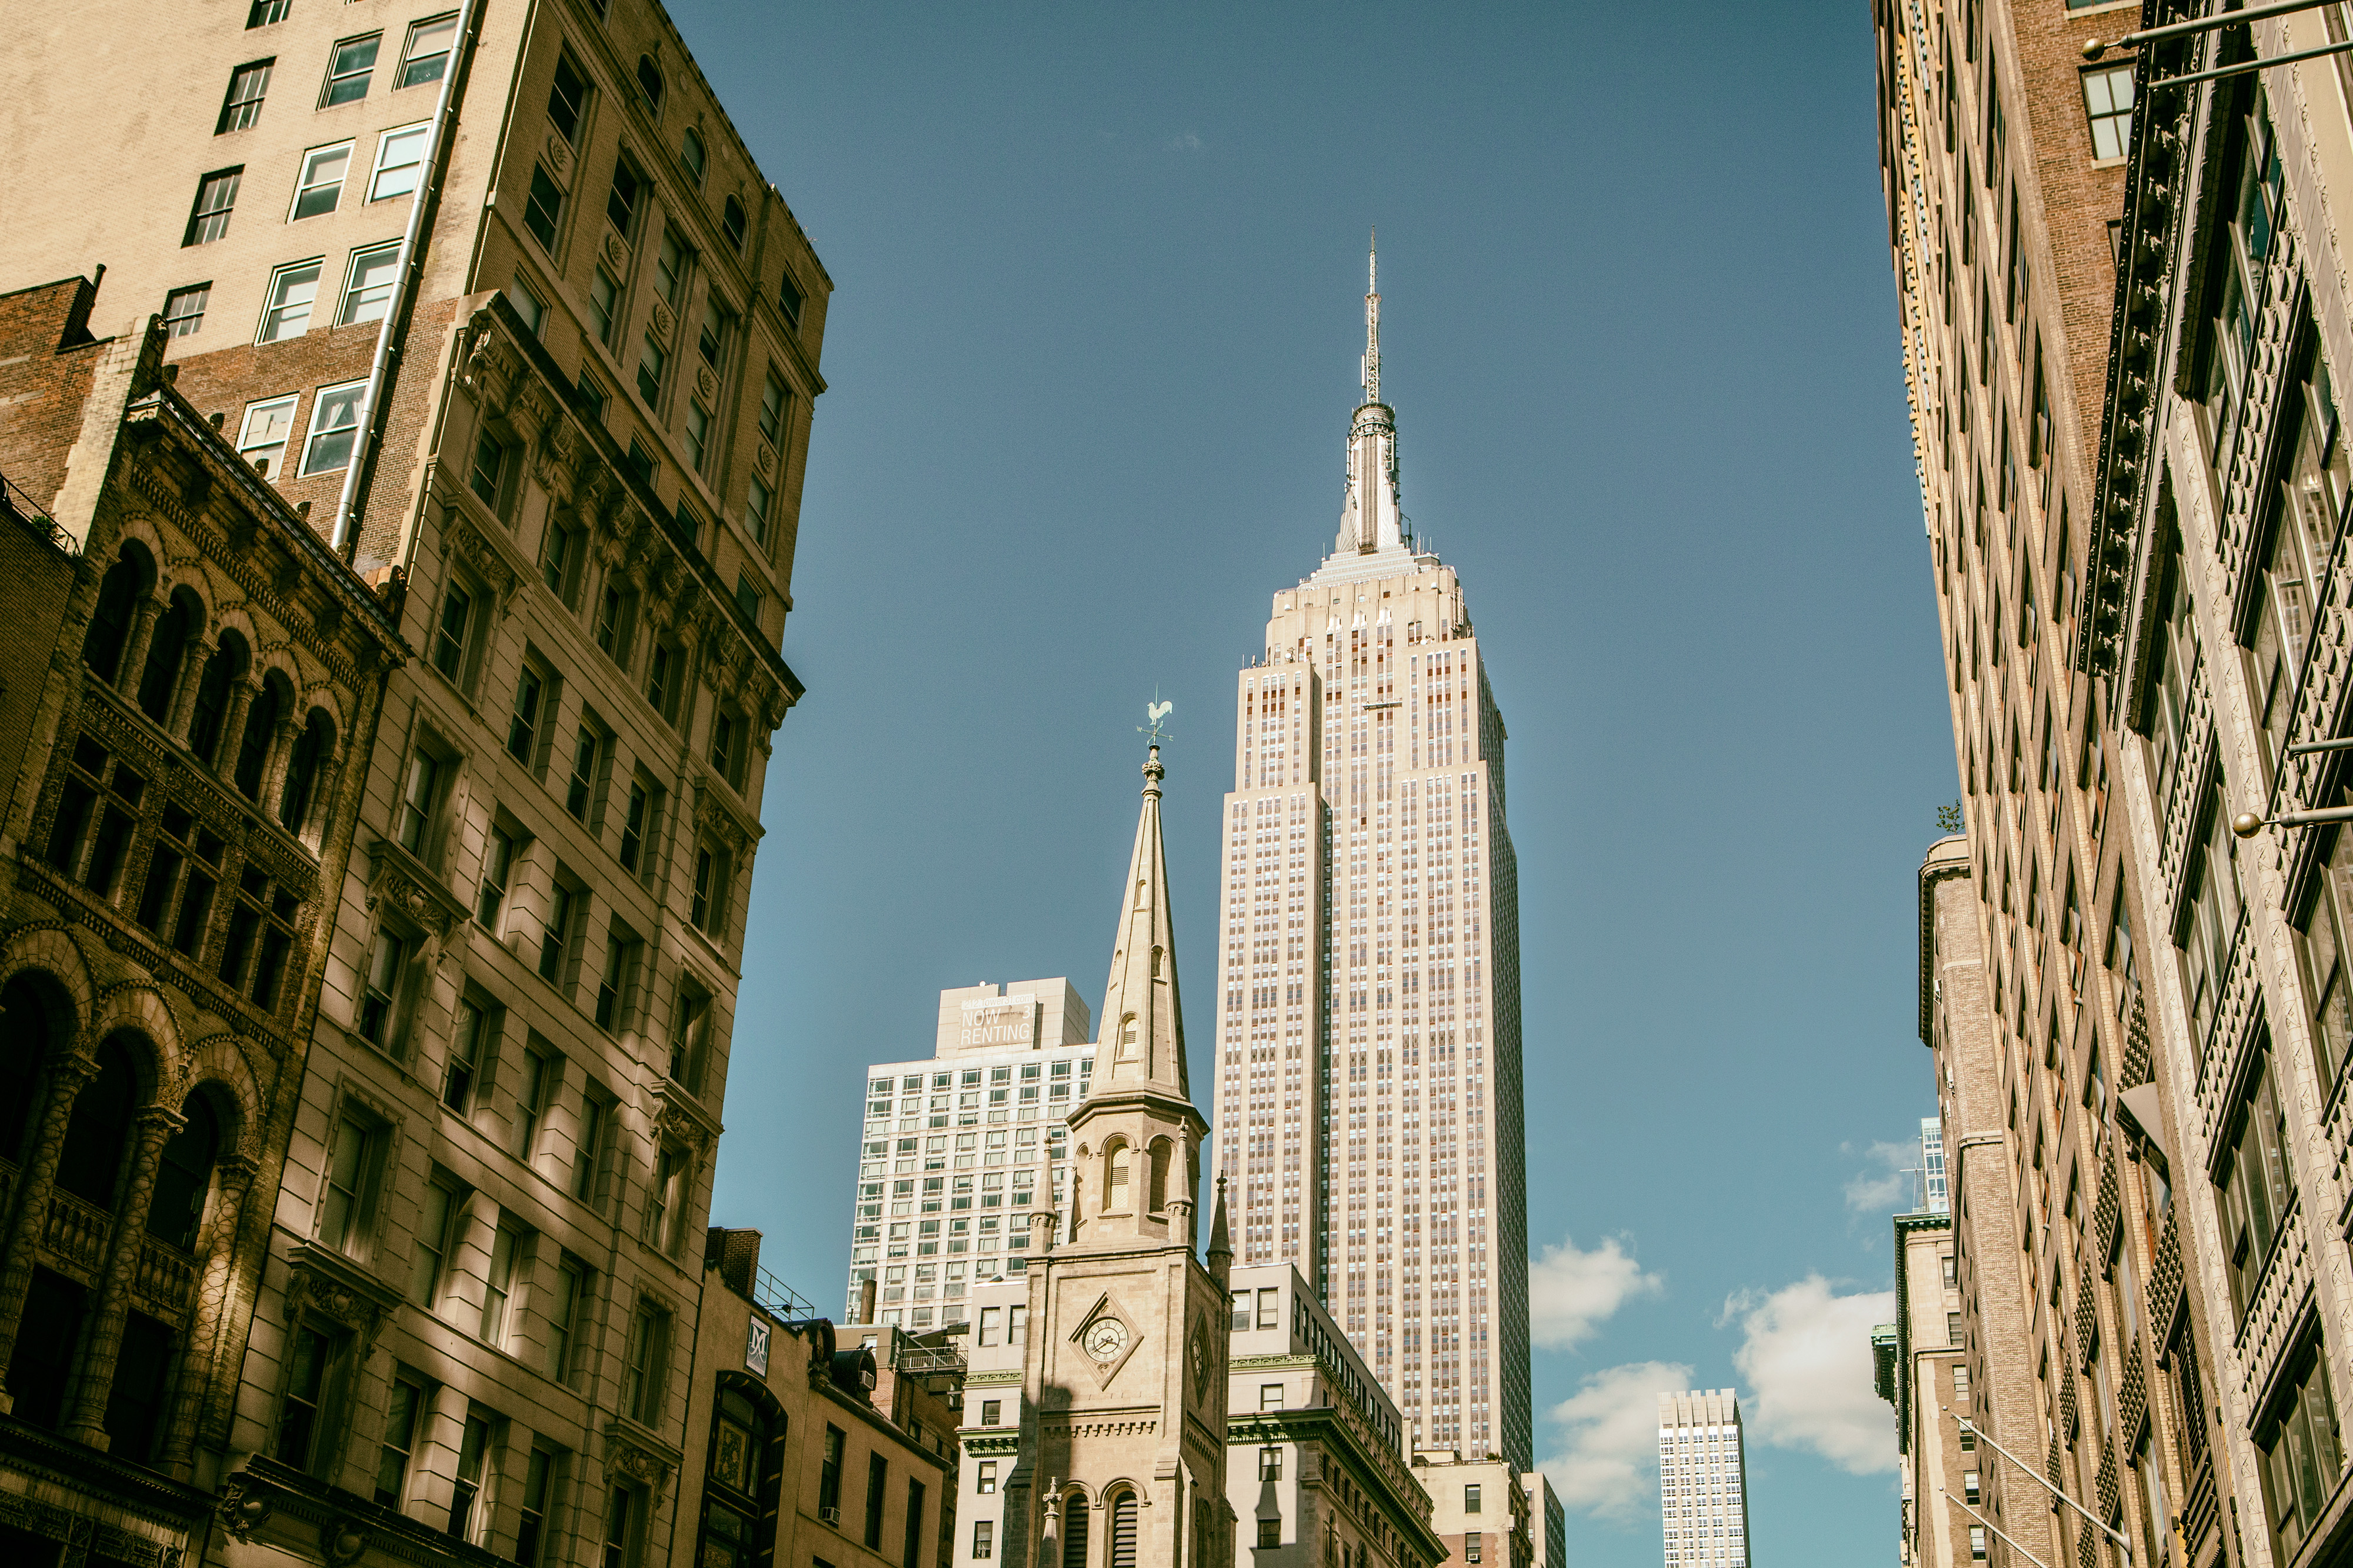
skyscraper, metropolitan area, urban area, city, metropolis, landmark, daytime, building, architecture, tower block, human settlement, sky, tower, downtown, cityscape, town, skyline, infrastructure, condominium, street, real estate, tree, spire, facade, commercial building, mixed use, road, world, tourism